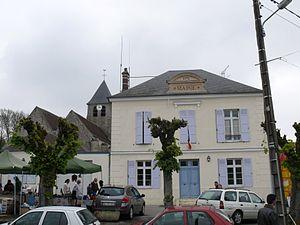
La mairie de Brégy (Oise, Picardie, France).
Brégy est une commune française située dans le département de l'Oise, en région Hauts-de-France.